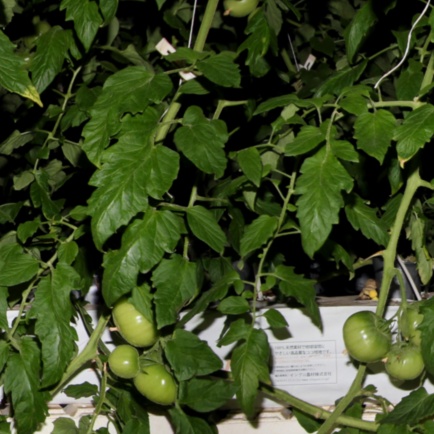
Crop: tomato